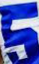
Number: 5